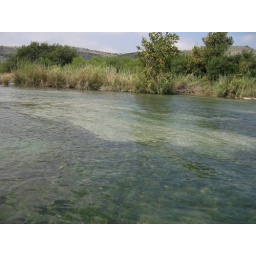
clear Devil's River water near the put-in